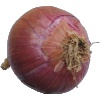
Label: Onion Red 1